Te Aro Extension

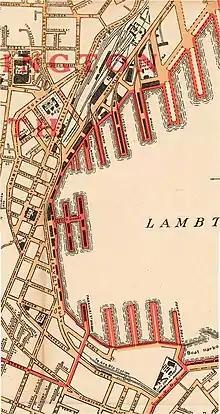
1919 map showing the line

In the early 1890s, Wellington had two railway stations: Thorndon station of the Wellington and Manawatu Railway Company, whose line ran up the west coast towards Palmerston North; and Lambton station of the New Zealand Railways Department, which served the Wairarapa Line. The present Wellington railway station on Bunny Street did not open until 1937. The Railways Department sought to provide improved access to central Wellington, and began work on an extension from Lambton station to Te Aro, with the intention to continue the line to Island Bay. The 1.8 km long Te Aro Extension was opened on 30 March 1893, and Te Aro was the terminus for the line's lifetime, with no further work undertaken. The extension can be seen as either a branch line in its own right, or as an extension of the Wairarapa Line; it was not an extension of the North Island Main Trunk railway, as that route was privately owned and separate from the national network for most of the Extension's life.